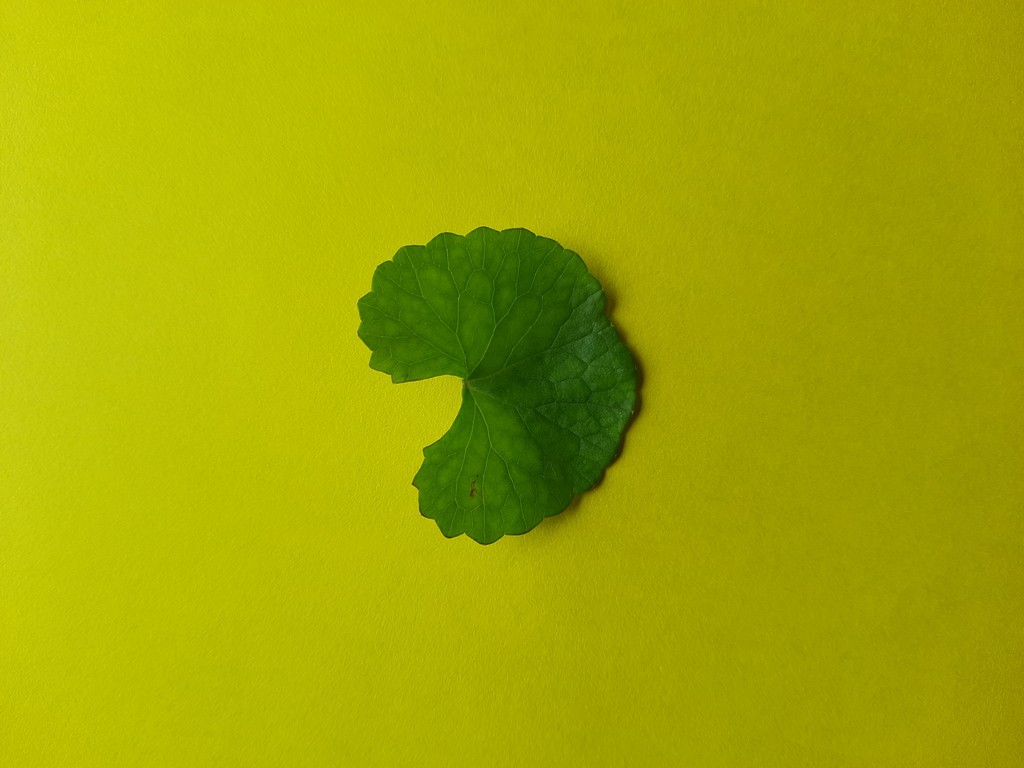
Label: Healthy